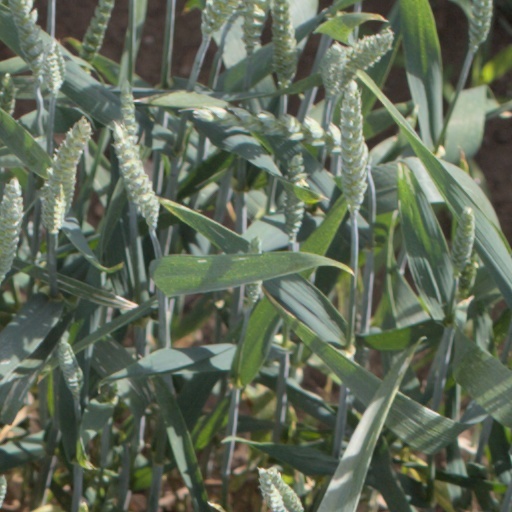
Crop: wheat